Shitala

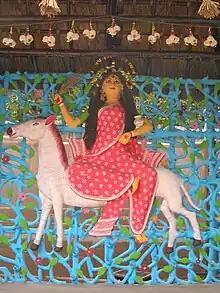
Image of Shitala

Sheetala is primarily worshiped by women on Sitalastami, the eighth day of Phalguna, which typically falls between mid-February and late March. The worship is rooted in ancient customs, as established by Raghunandana, due to the association of this period with smallpox and seasonal transition.